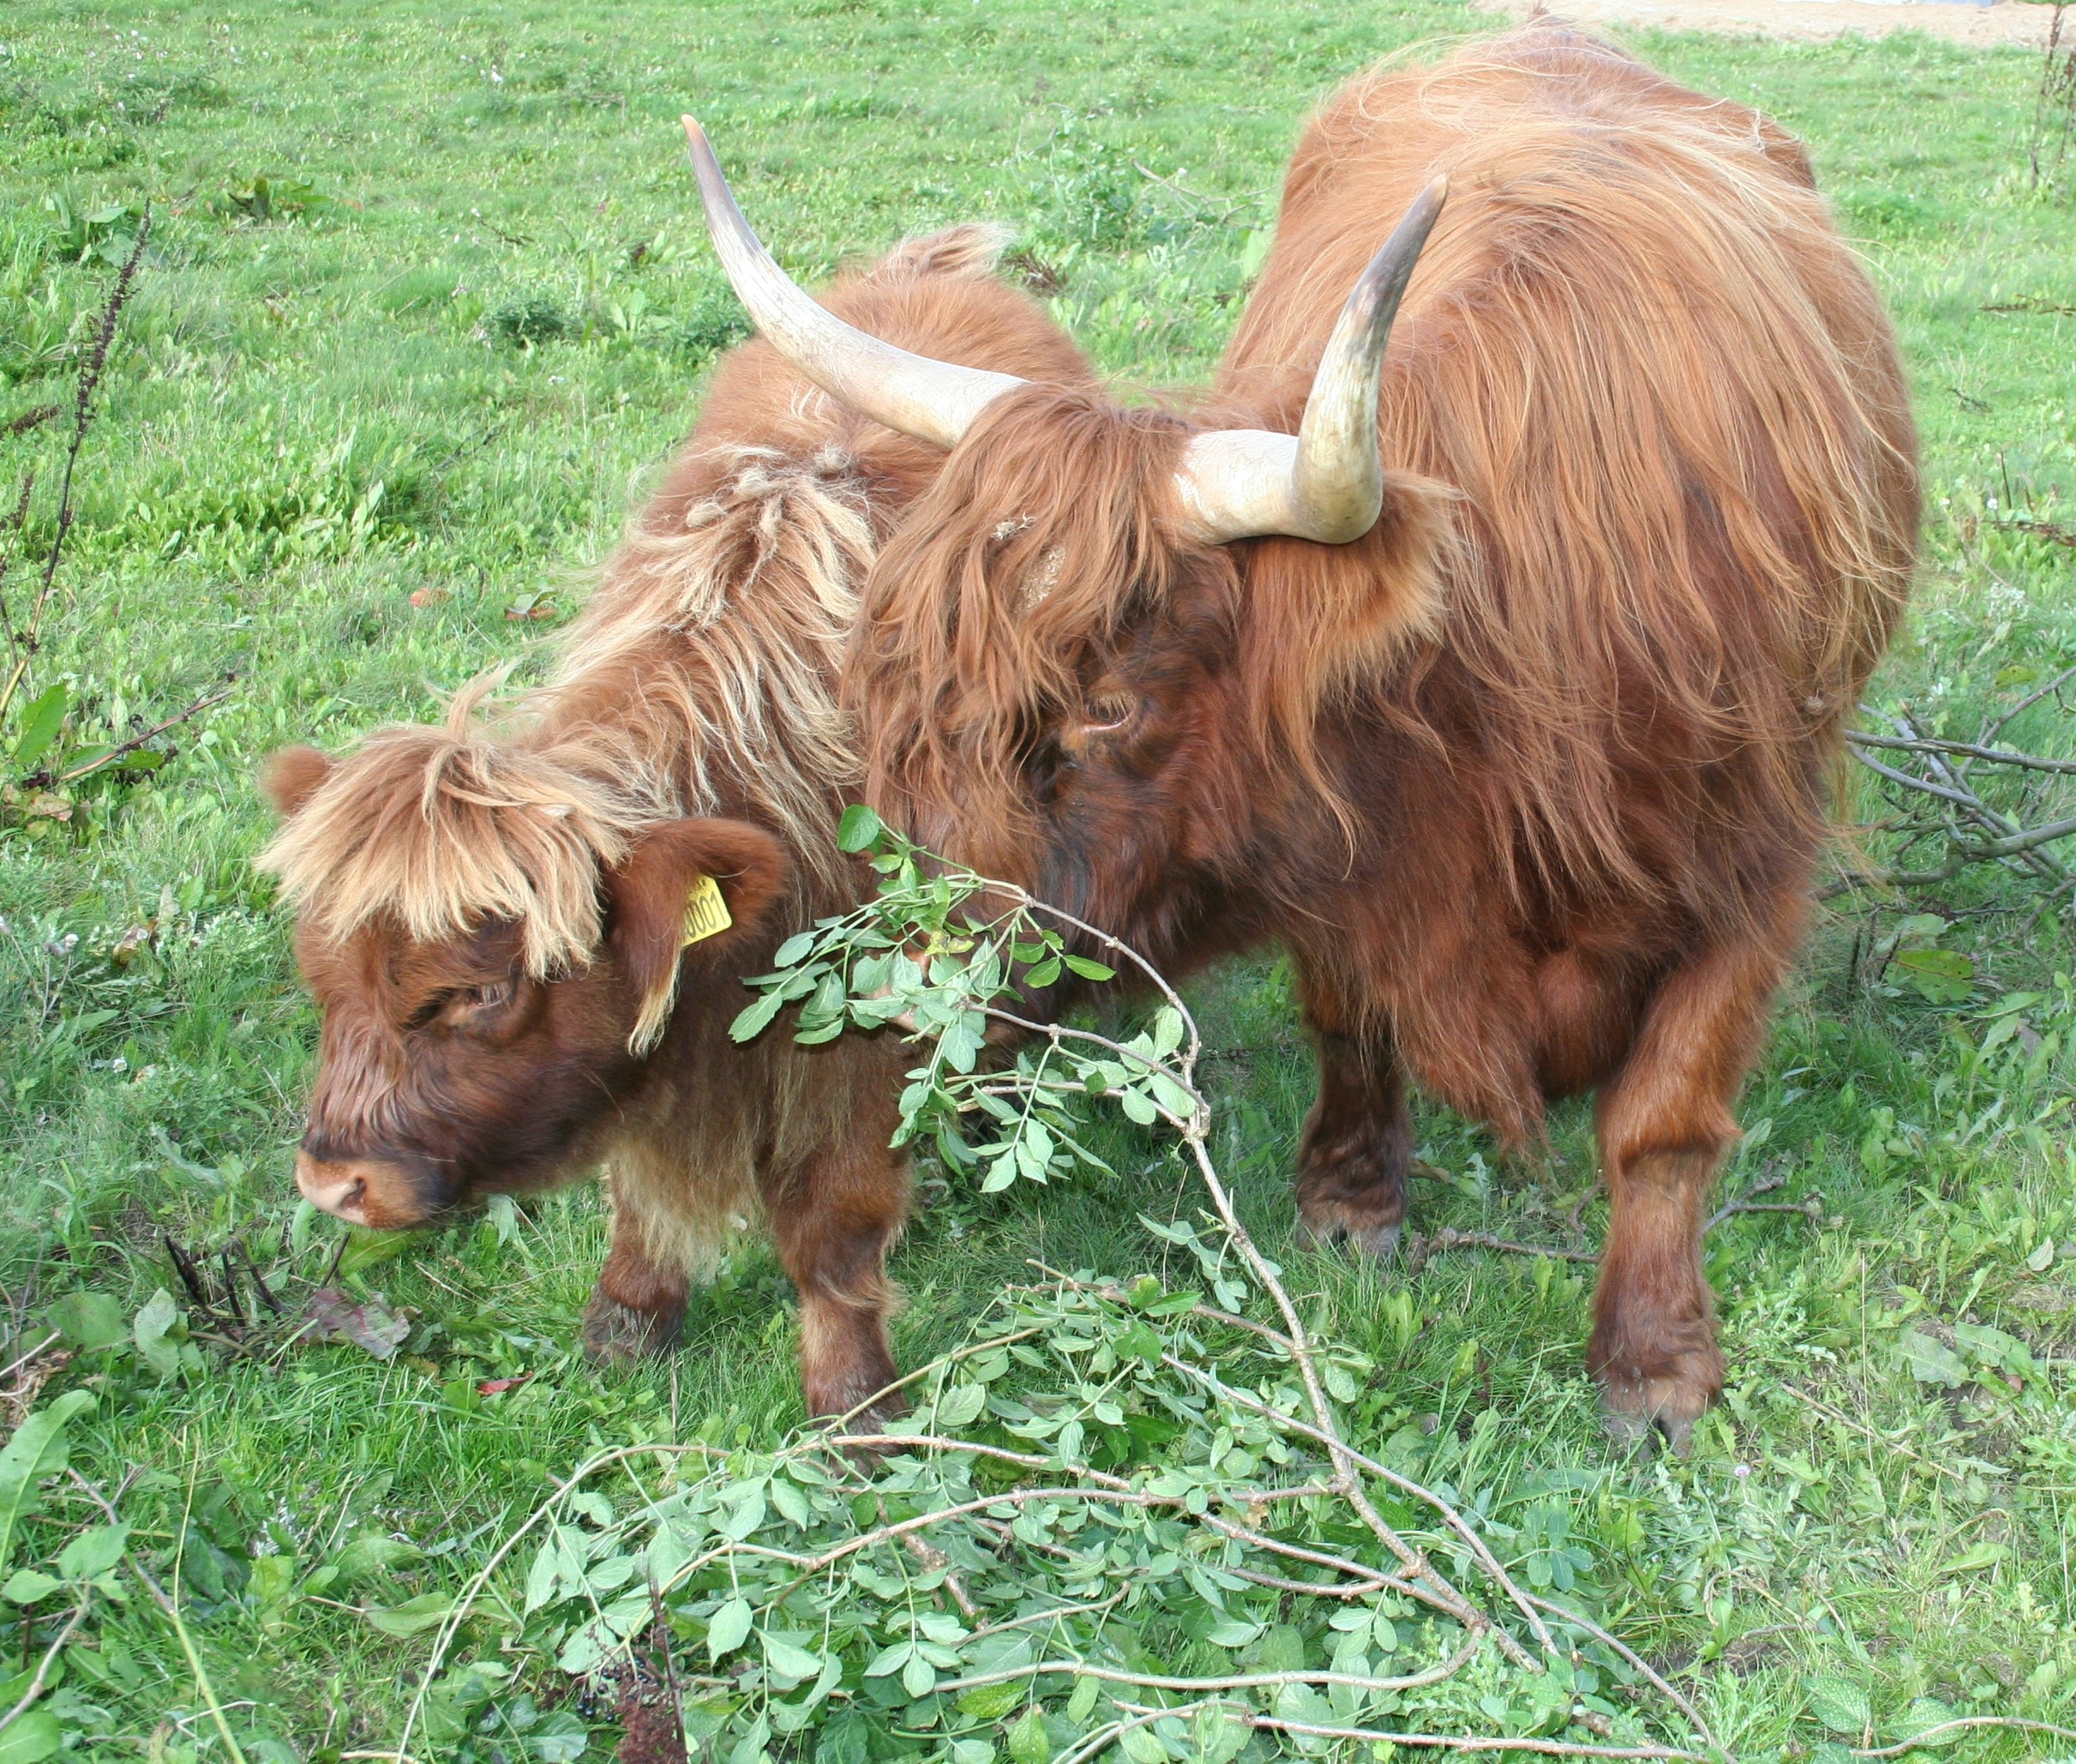
dog, cow, cattle, mammal, highland cattle, calf, vertebrate, dog breed, dog like mammal, cattle like mammal, scottish highland cattle